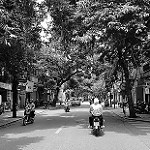
Label: B & W